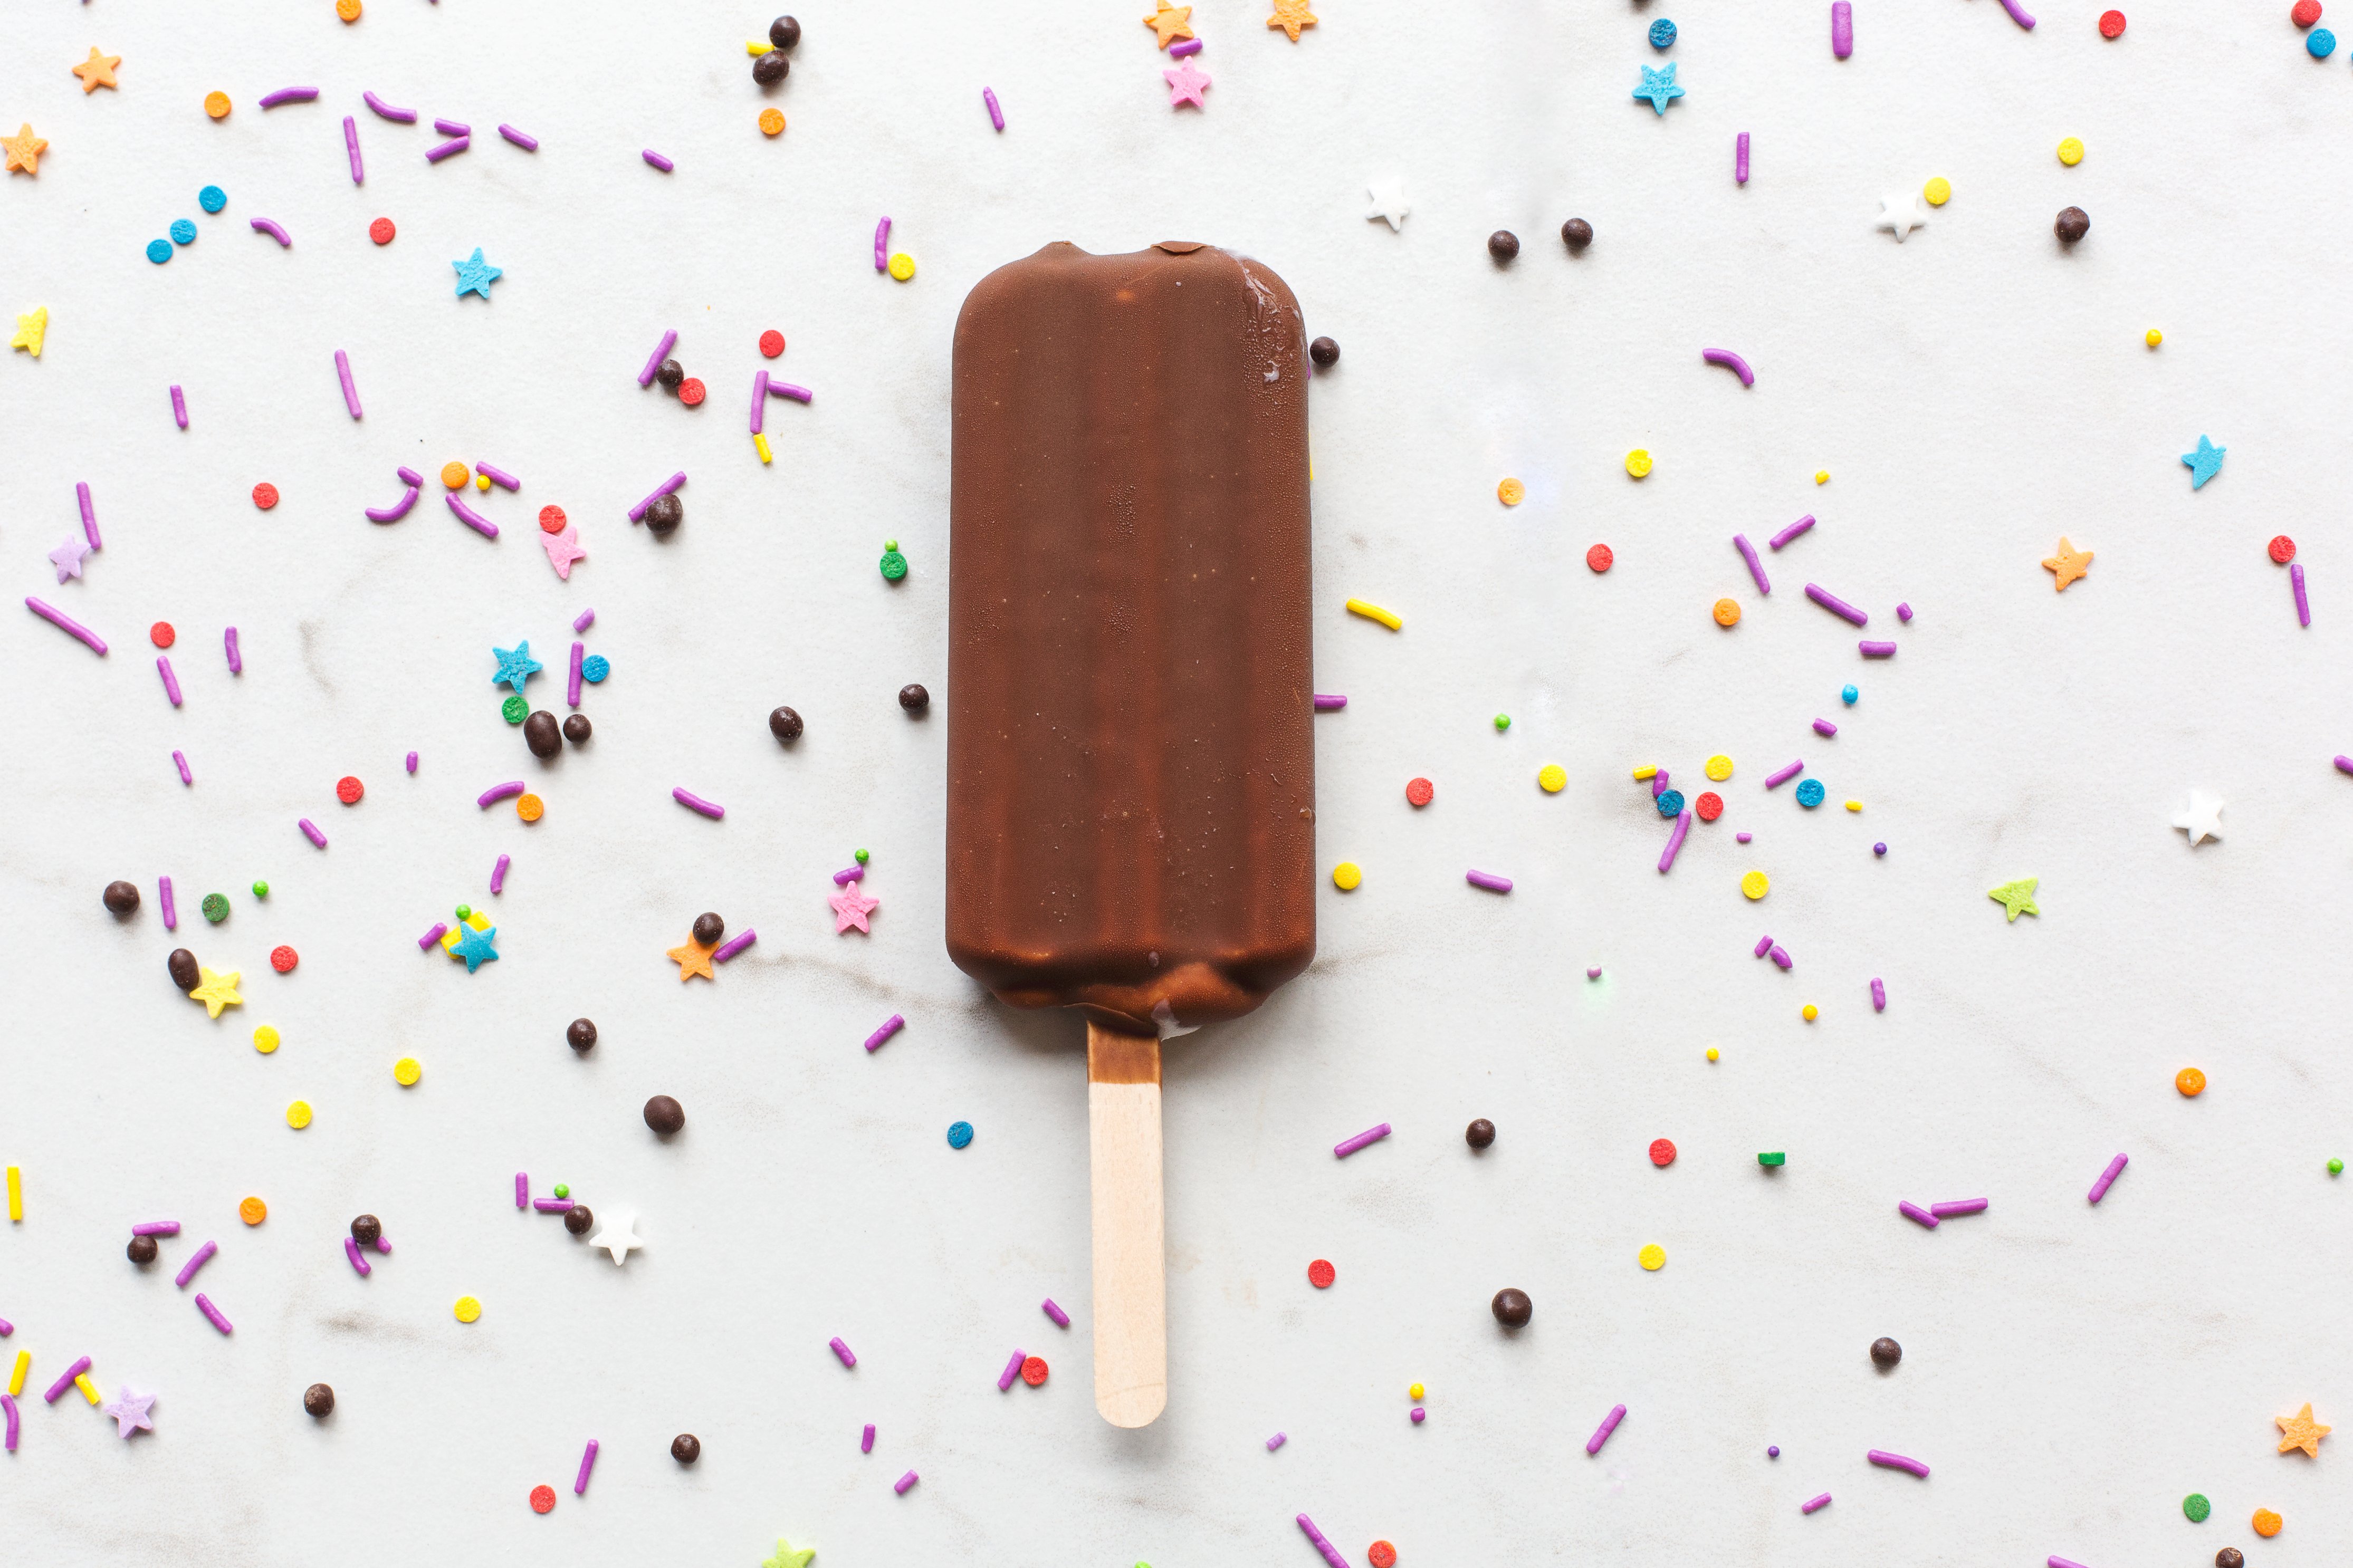
frozen dessert, ice pop, Ice cream bar, food, sprinkles, chocolate, confectionery, dessert, ice cream, sweetness, marshmallow, chocolate ice cream, dairy, candy, snack, american food, cuisine, baked goods